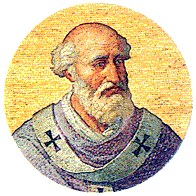
สมเด็จพระสันตะปาปาเออร์บันที่ 2

ไฟล์:BlUrban_II.png|thumb
สมเด็จพระสันตะปาปาเออร์บันที่ 2 () มีพระนามเดิมว่าโอโด ทรงดำรงตำแหน่งพระสันตะปาปาตั้งแต่วันที่ 12 มีนาคม ค.ศ. 1088 ถึง 29 กรกฎาคม ค.ศ. 1099 พระองค์เป็นที่รู้จักจากการประกาศสงครามครูเสดครั้งที่หนึ่ง และก่อตั้งสภาปกครองโรมันขึ้นในฝ่ายคริสตจักรให้มีลักษณะอย่างราชสำนัก
ราวปี ค.ศ. 1080 สมเด็จพระสันตะปาปาเกรกอรีที่ 7 แต่งตั้งท่านเป็นพระคาร์ดินัลบิชอปแห่งออสเตีย ท่านมีบทบาทมากในช่วงการปฏิรูปเกรกอเรียน ได้เป็นผู้แทนพระองค์พระสันตะปาปาไปประจำประเทศเยอรมนี และได้สืบตำแหน่งพระสันตะปาปาต่อจากสมเด็จพระสันตะปาปาวิกเตอร์ที่ 3 ในปี ค.ศ. 1088
หมวดหมู่:บุญราศี
หมวดหมู่:พระคาร์ดินัลบิชอปแห่งออสเตีย
หมวดหมู่:พระสันตะปาปาชาวอิตาลี
หมวดหมู่:บุคคลในสงครามครูเสดครั้งที่ 1
หมวดหมู่:บุคคลจากแคว้นช็องปาญาร์แดน